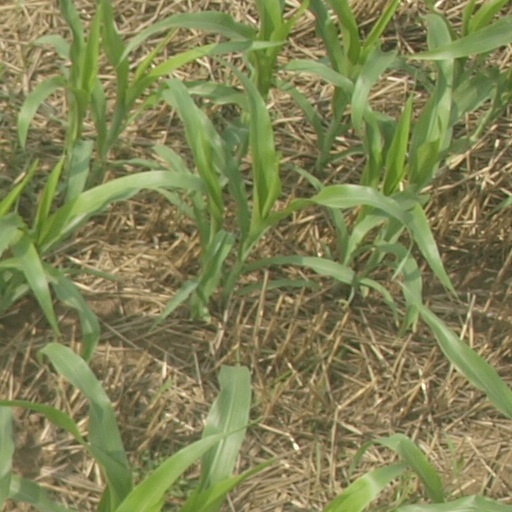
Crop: maize; corn